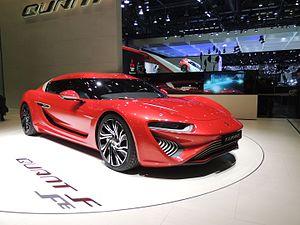
QUANT FE Première mondiale